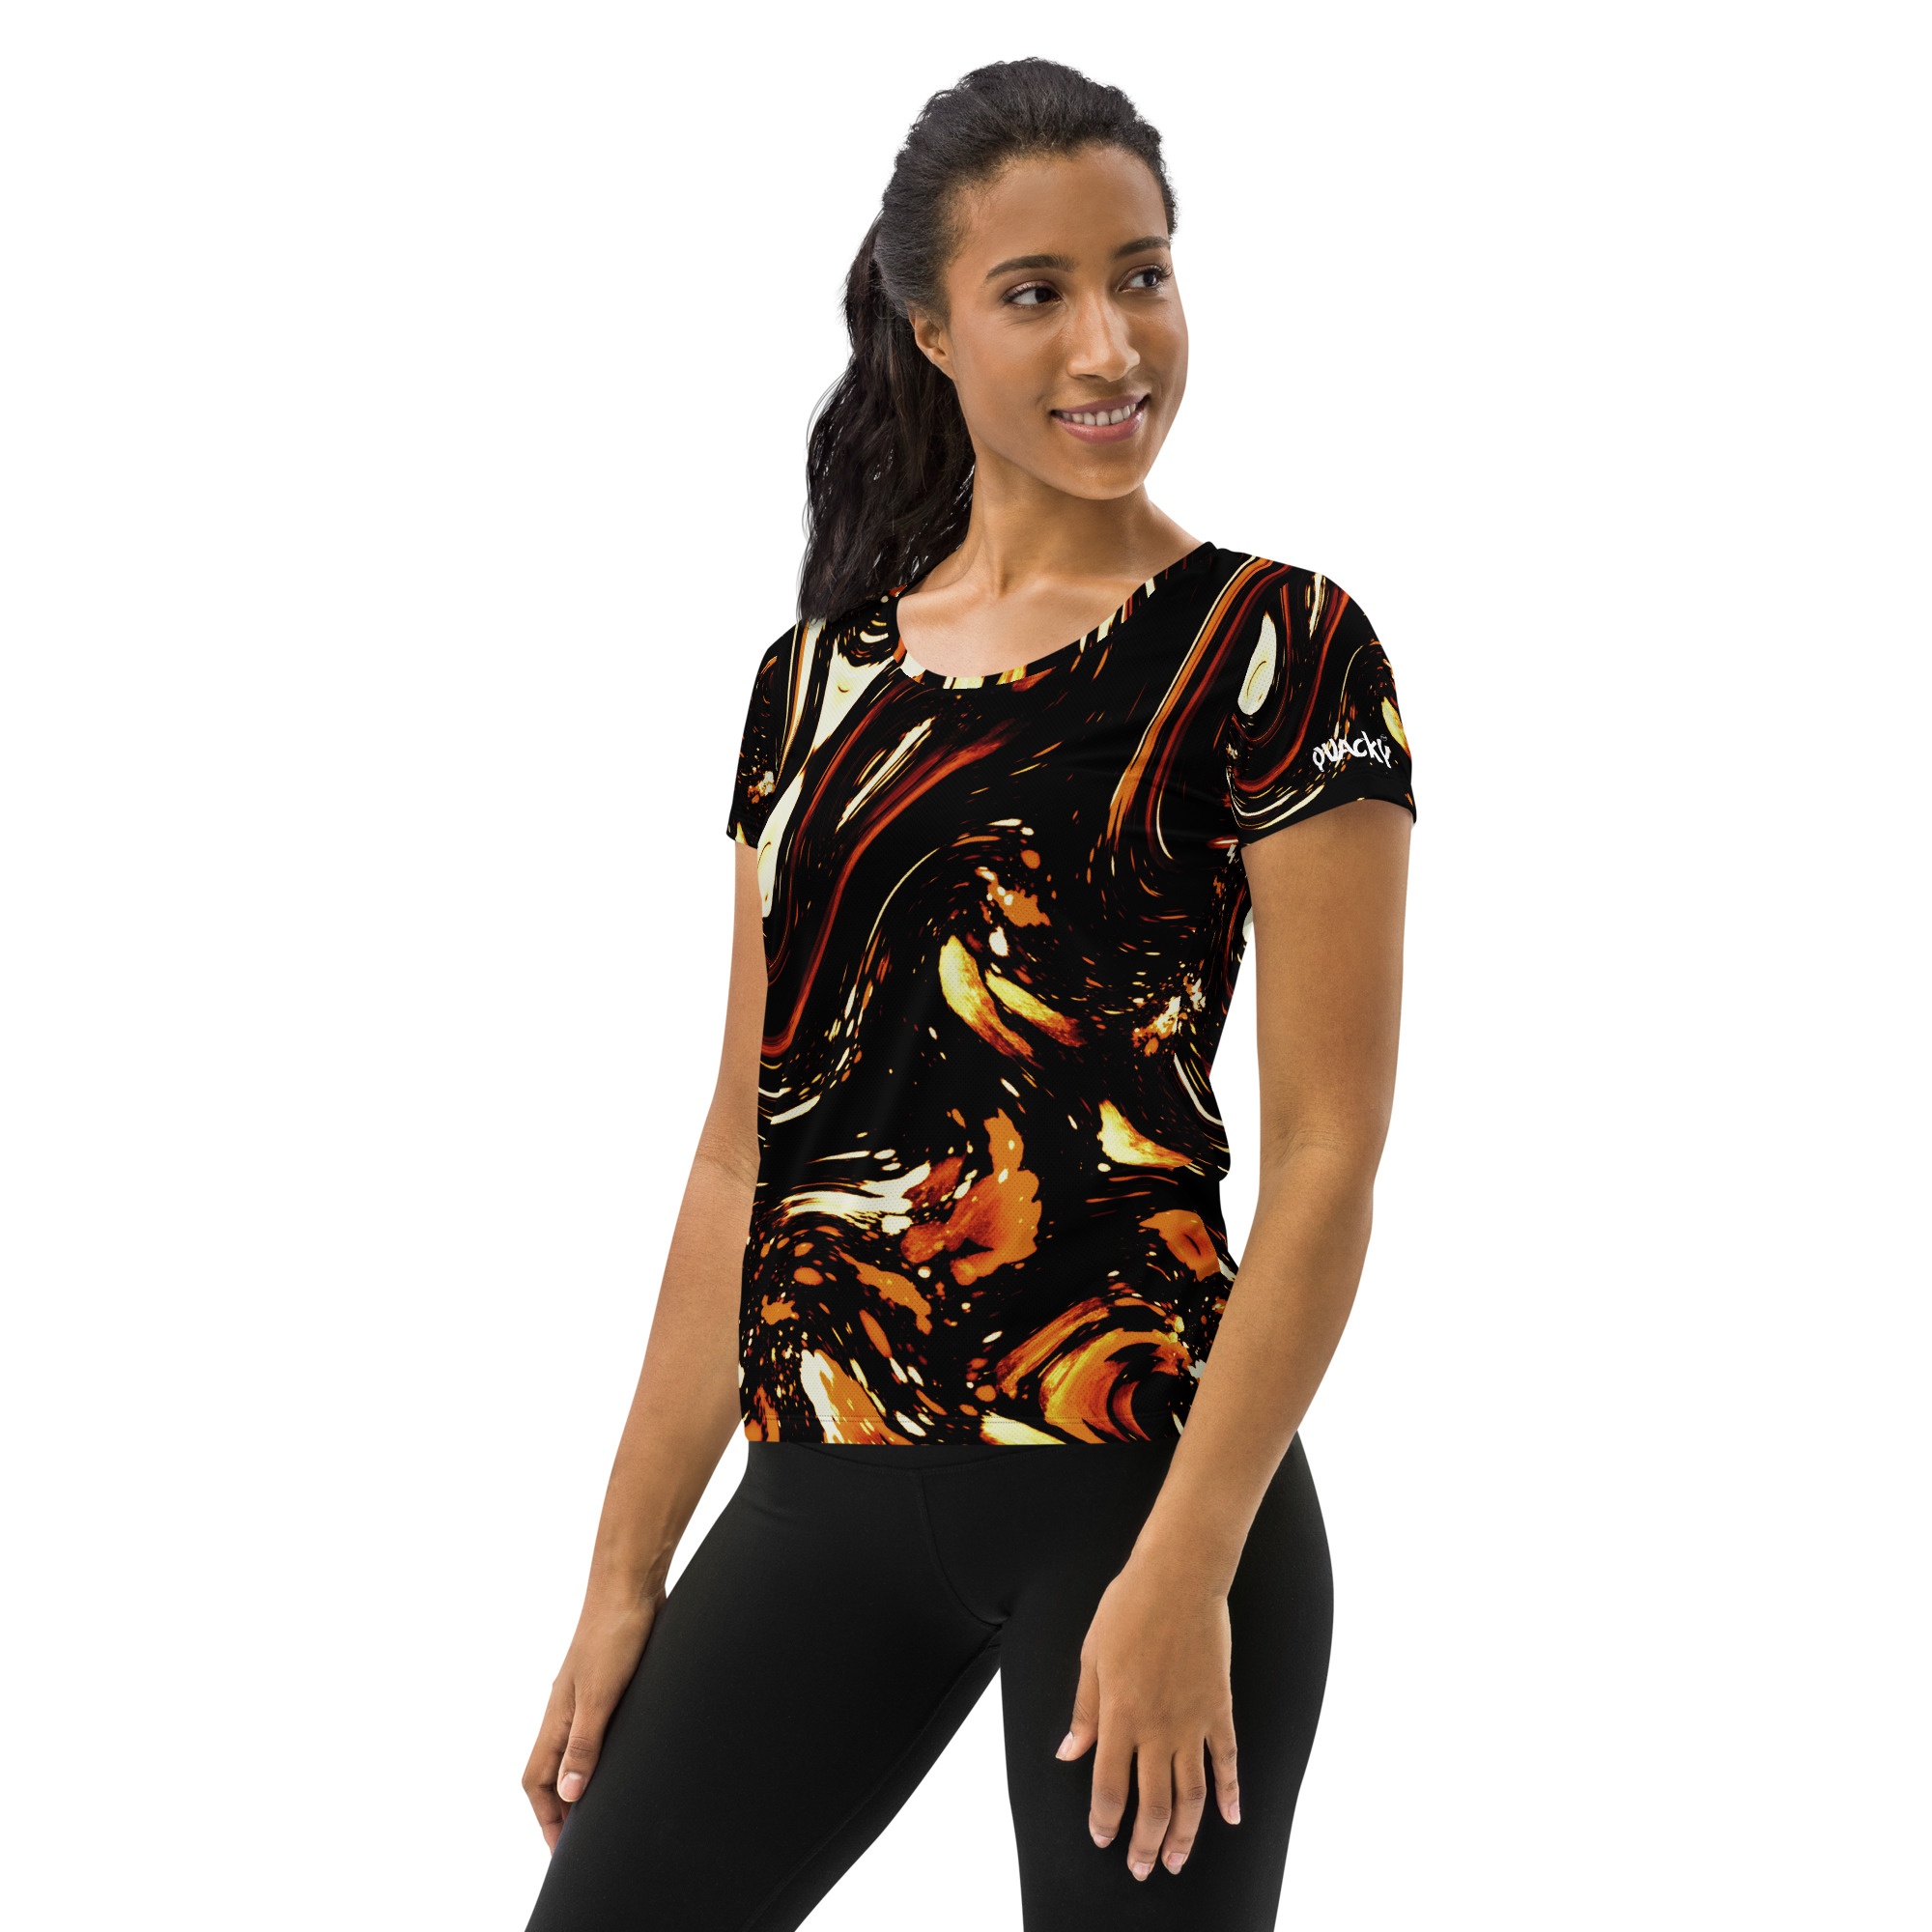
Women's Athletic T-shirt Qvacky Model 519F
This t-shirt easily combines comfort and style—the sports mesh fabric with moisture management is sure to keep any athlete dry and comfortable during exercise, while the design will make it into a unique statement piece. • 92% polyester, 8% spandex • Fabric weight: 4.42 oz/yd² (150 g/m²) • Very soft four-way stretch sports mesh fabric • Comfortable fit • Overlock and coverstitch • Traceability: - Knitting—China - Dyeing—China - Manufacturing—Latvia • Contains 0% recycled polyester • Contains 0% dangerous substances • This item releases plastic microfibers into the environment during washing EU GPSR Information This product is made for adults. Contact with rough surfaces and velcro fasteners should be avoided since they can pull out the white fibers in the fabric, damaging the shirt's appearance. Meets the flammability, and formaldehyde, azo dyes, lead, cadmium, bisphenols, and phthalates level requirements. 2 year warranty in EEA and UK, established by Directive 1999/44/EC. Newkind Sweden AB, Kungstensgatan 35, 11357 Stockholm, info@qvacky.com Serial No. 103
Brand: Qvacky
Category: Apparel & Accessories > Clothing > Activewear > Activewear Tops > T-Shirts